Clab

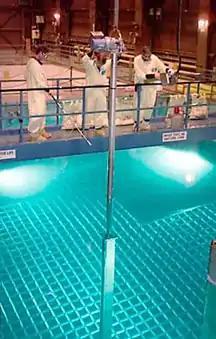
Spent nuclear fuel storage pool, similar to those at the Clab

The Clab, also known as "Centralt mellanlager för använt kärnbränsle" (Swedish for 'Central holding storage for spent nuclear fuel') is an interim radioactive waste repository located at Oskarshamn Nuclear Power Plant about 25 km north of Oskarshamn. Clab used to be owned by Oskarshamnsverkets Kraftgrupp AB (OKG) but is now owned by Svensk Kärnbränslehantering Aktiebolag (SKB). It was opened in 1985 for the storage of spent nuclear fuel from all Swedish nuclear power plants. The fuel is stored for 30 to 40 years, in preparation for final storage.